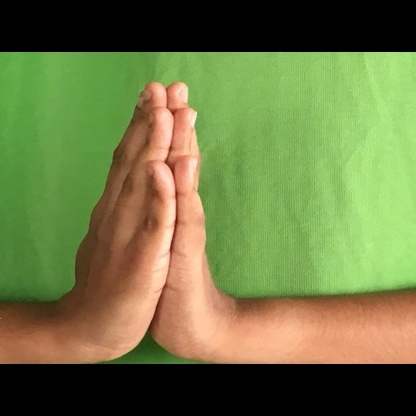
Mudra: Anjali